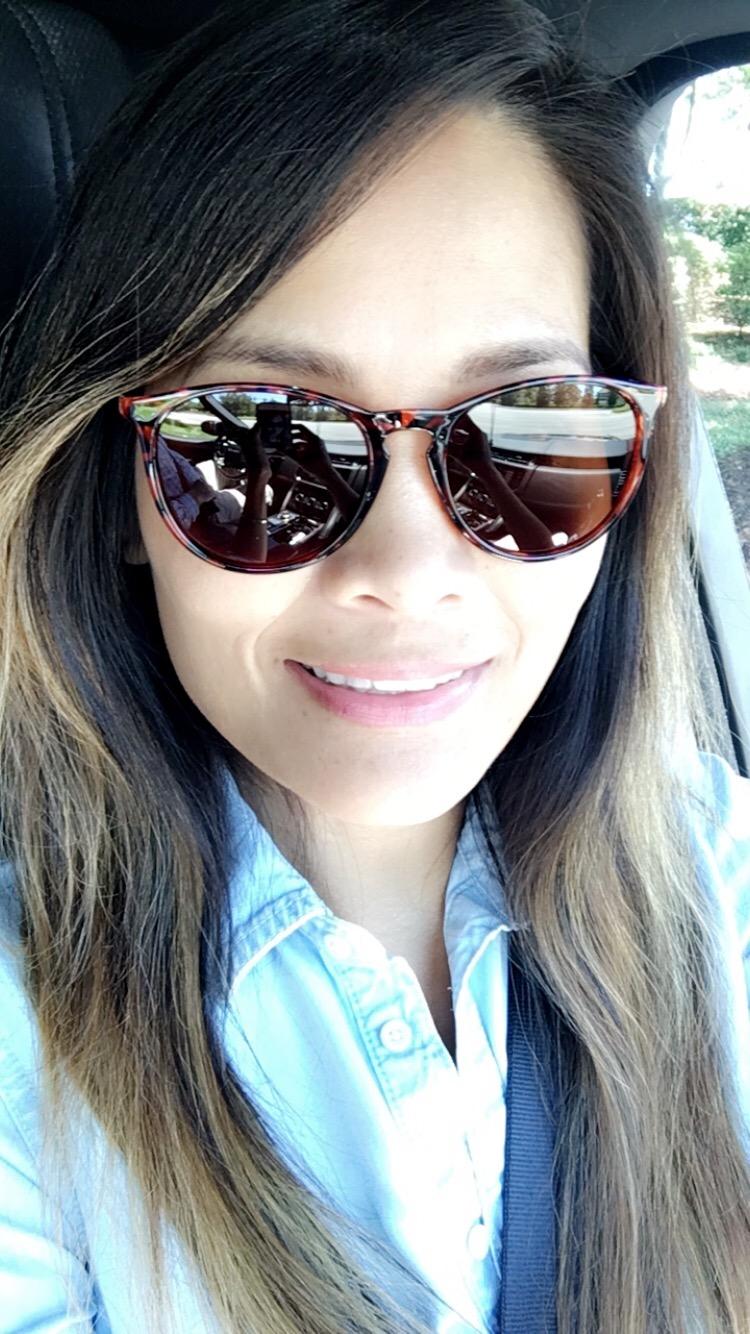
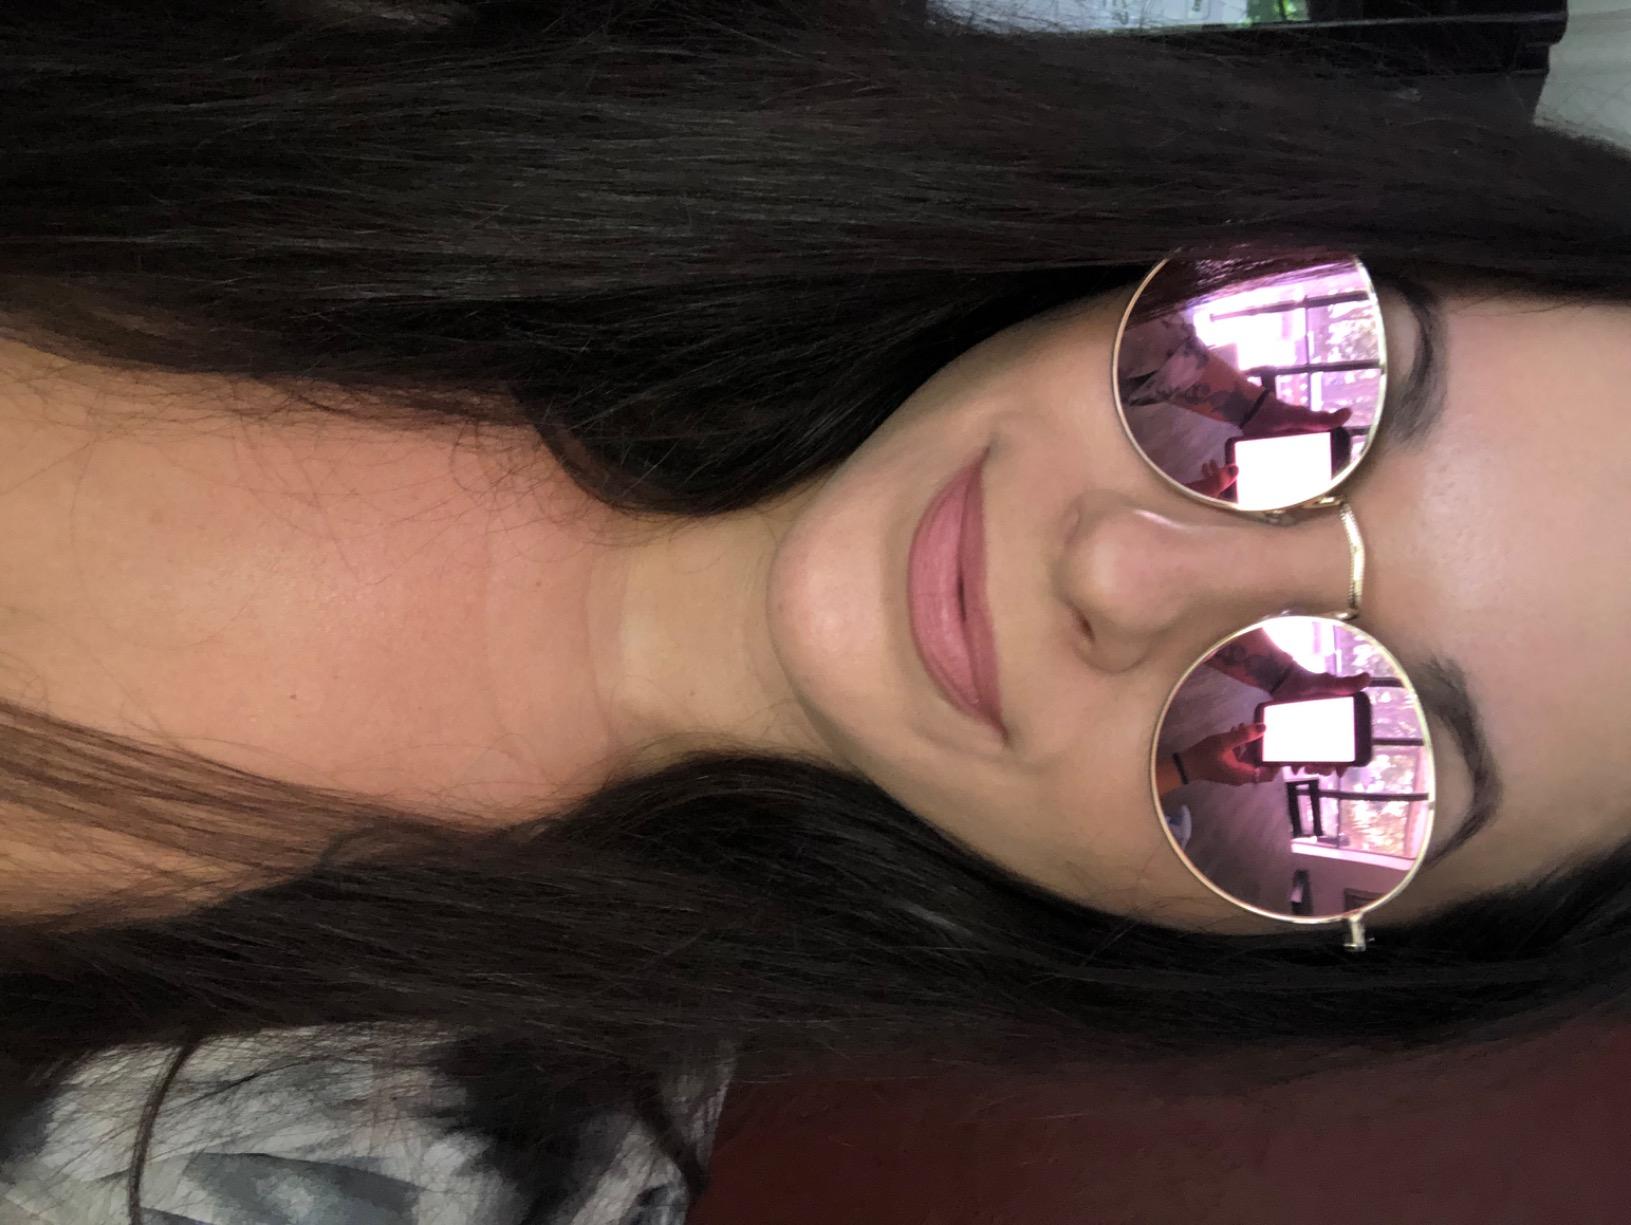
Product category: accessories_sunglasses
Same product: no